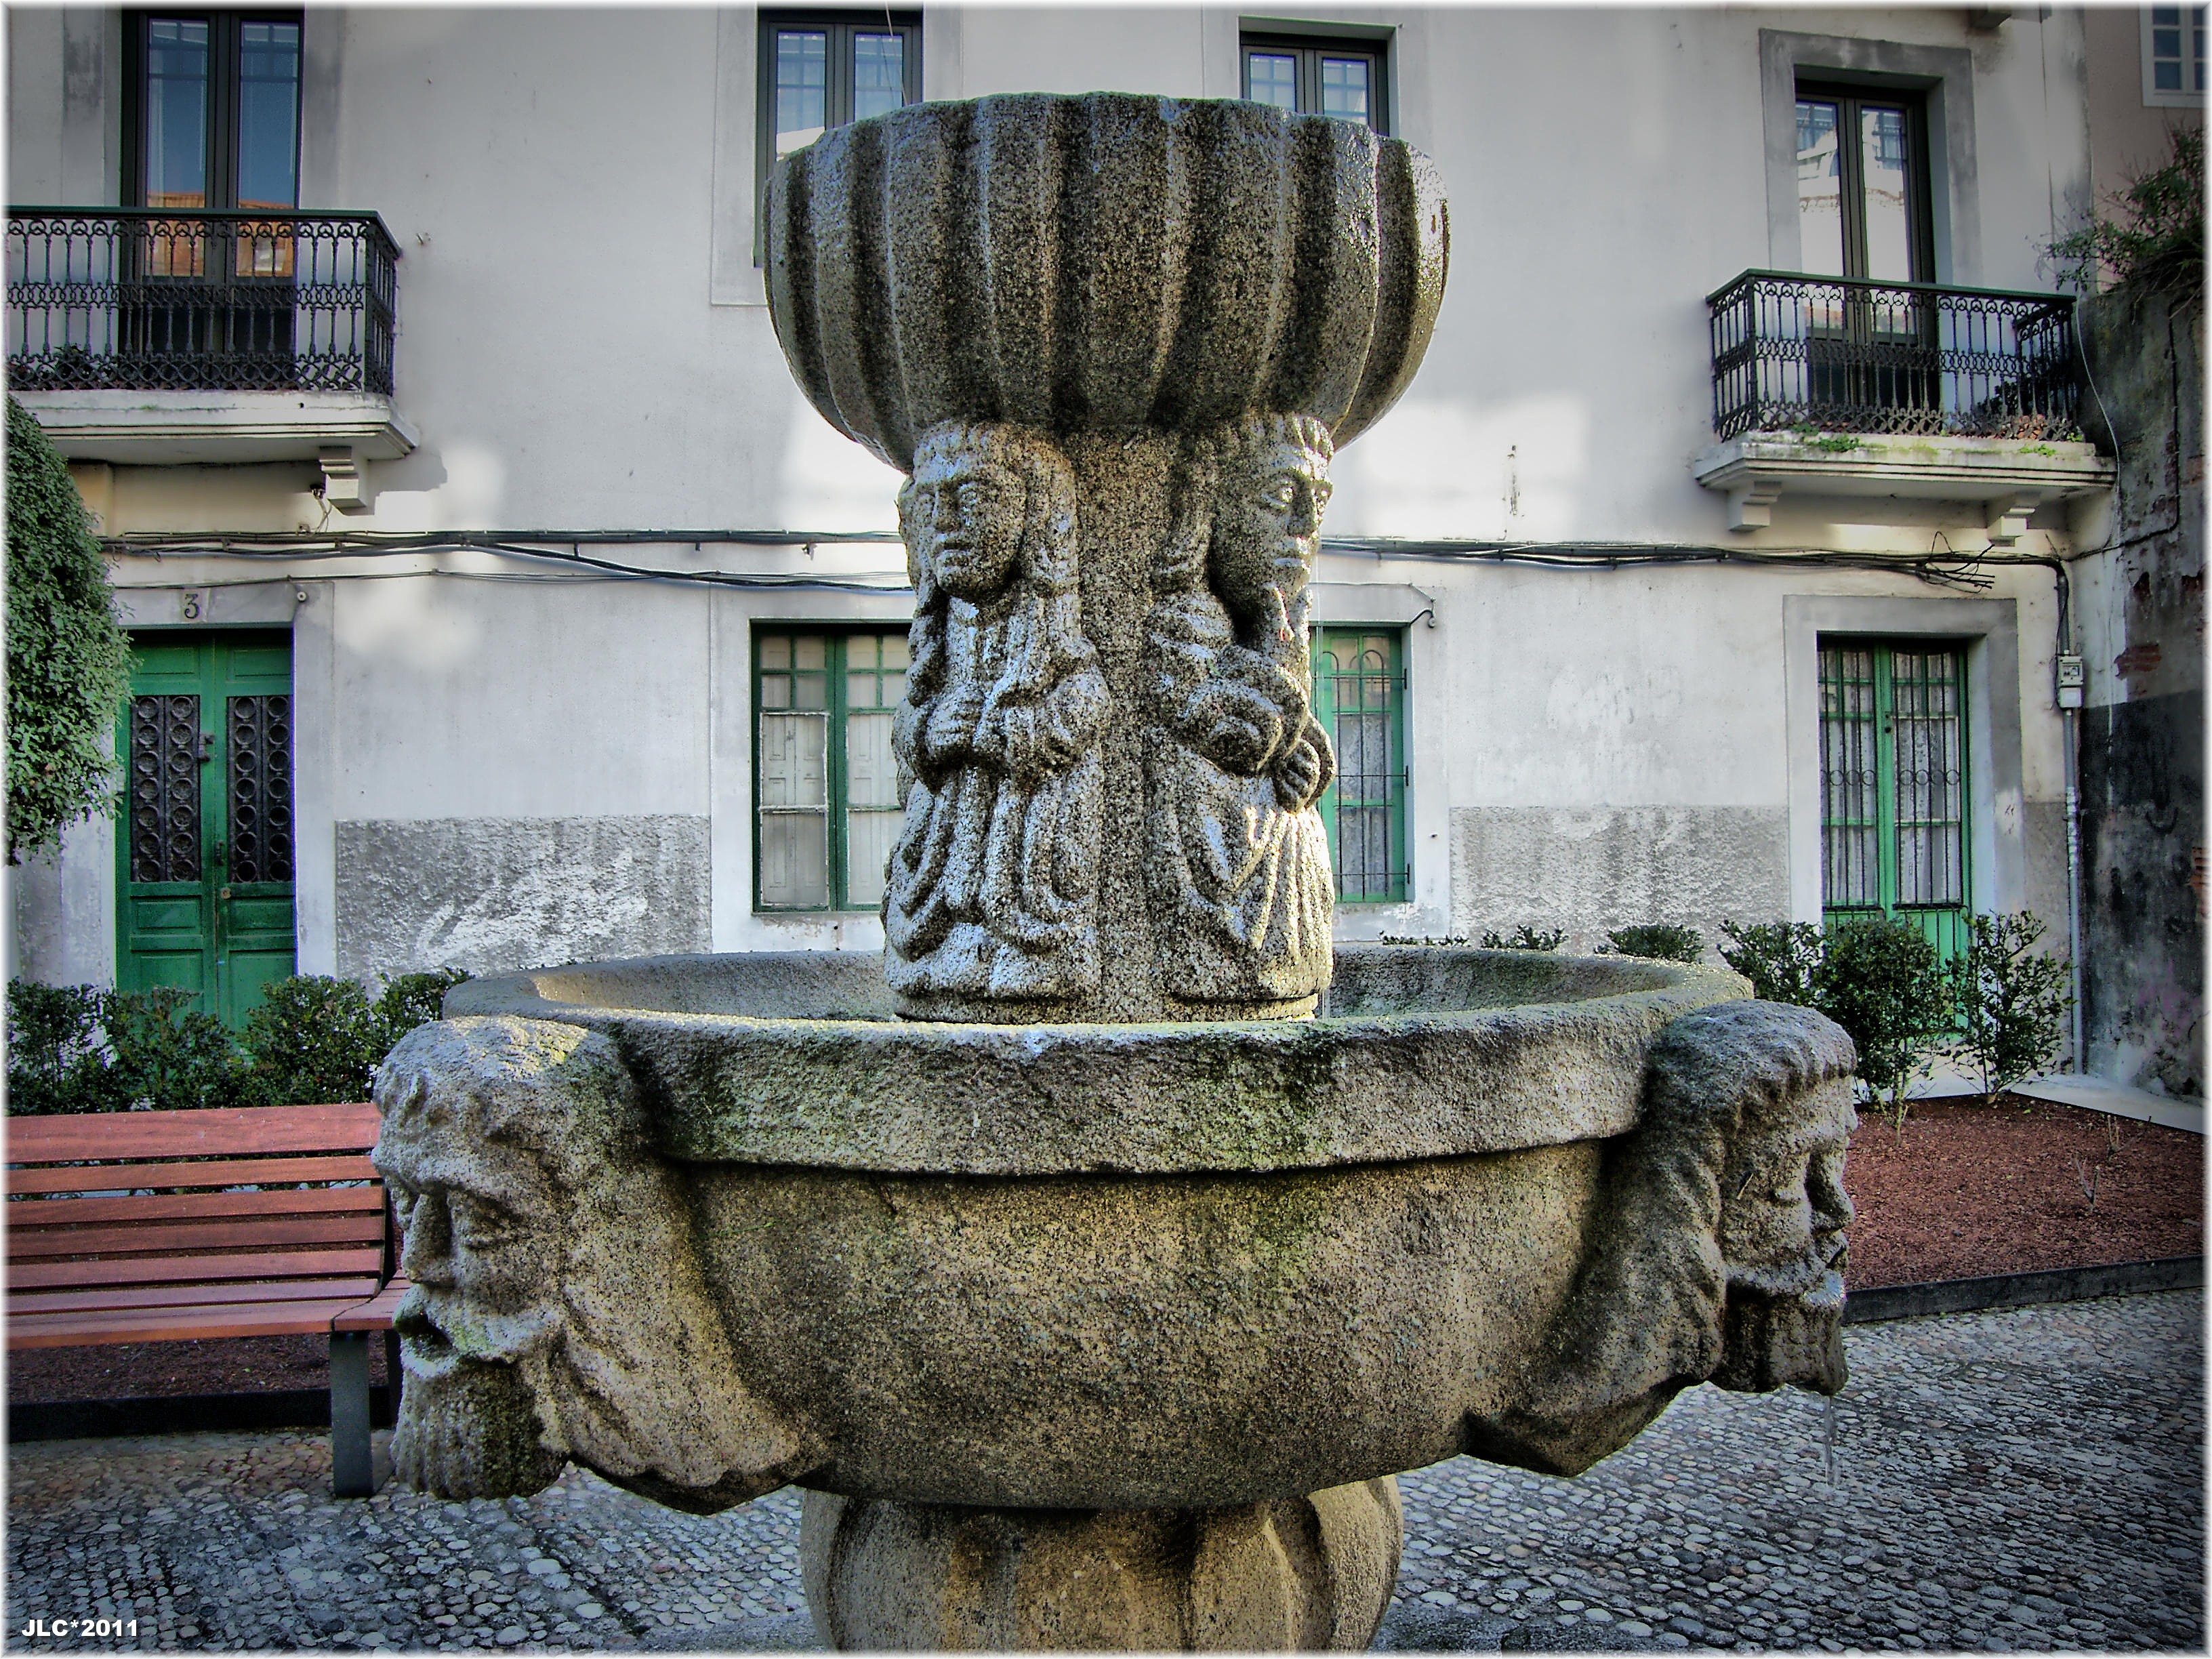
tree, rock, monument, europe, statue, garden, sculpture, art, spain, europa, fountain, galicia, water feature, espana, galiza, cidadevella, lacoruna, acoru a, coru a, ancient history